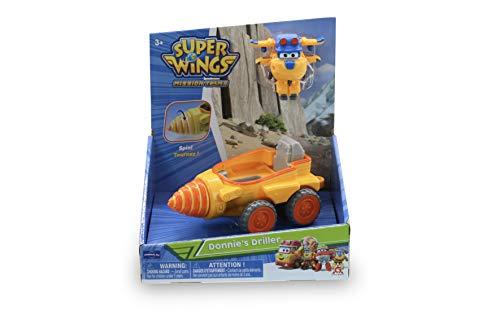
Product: Super Wings - Donnie's Driller Vehicle | Transform-A-Bot Donnie Toy Figure
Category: Toys & Games | Baby & Toddler Toys | Car Seat & Stroller Toys
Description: Donnie's Driller is for Super Wings fans ages 3+.
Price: $10.59
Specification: ProductDimensions:3.2x6.1x3.5inches|ItemWeight:7.8ounces|ShippingWeight:7.8ounces(Viewshippingratesandpolicies)|ASIN:B07N9NCXLY|Itemmodelnumber:US730843|Manufacturerrecommendedage:36months-10years